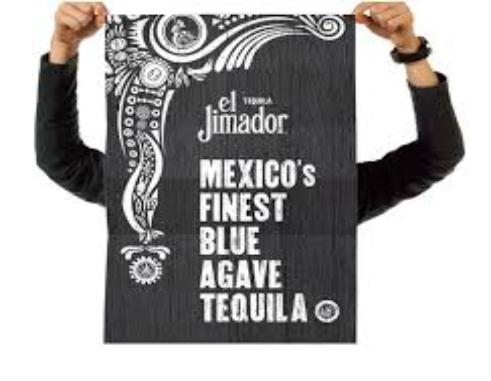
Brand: El Jimador
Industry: Food